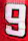
Number: 9